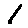
Label: 1